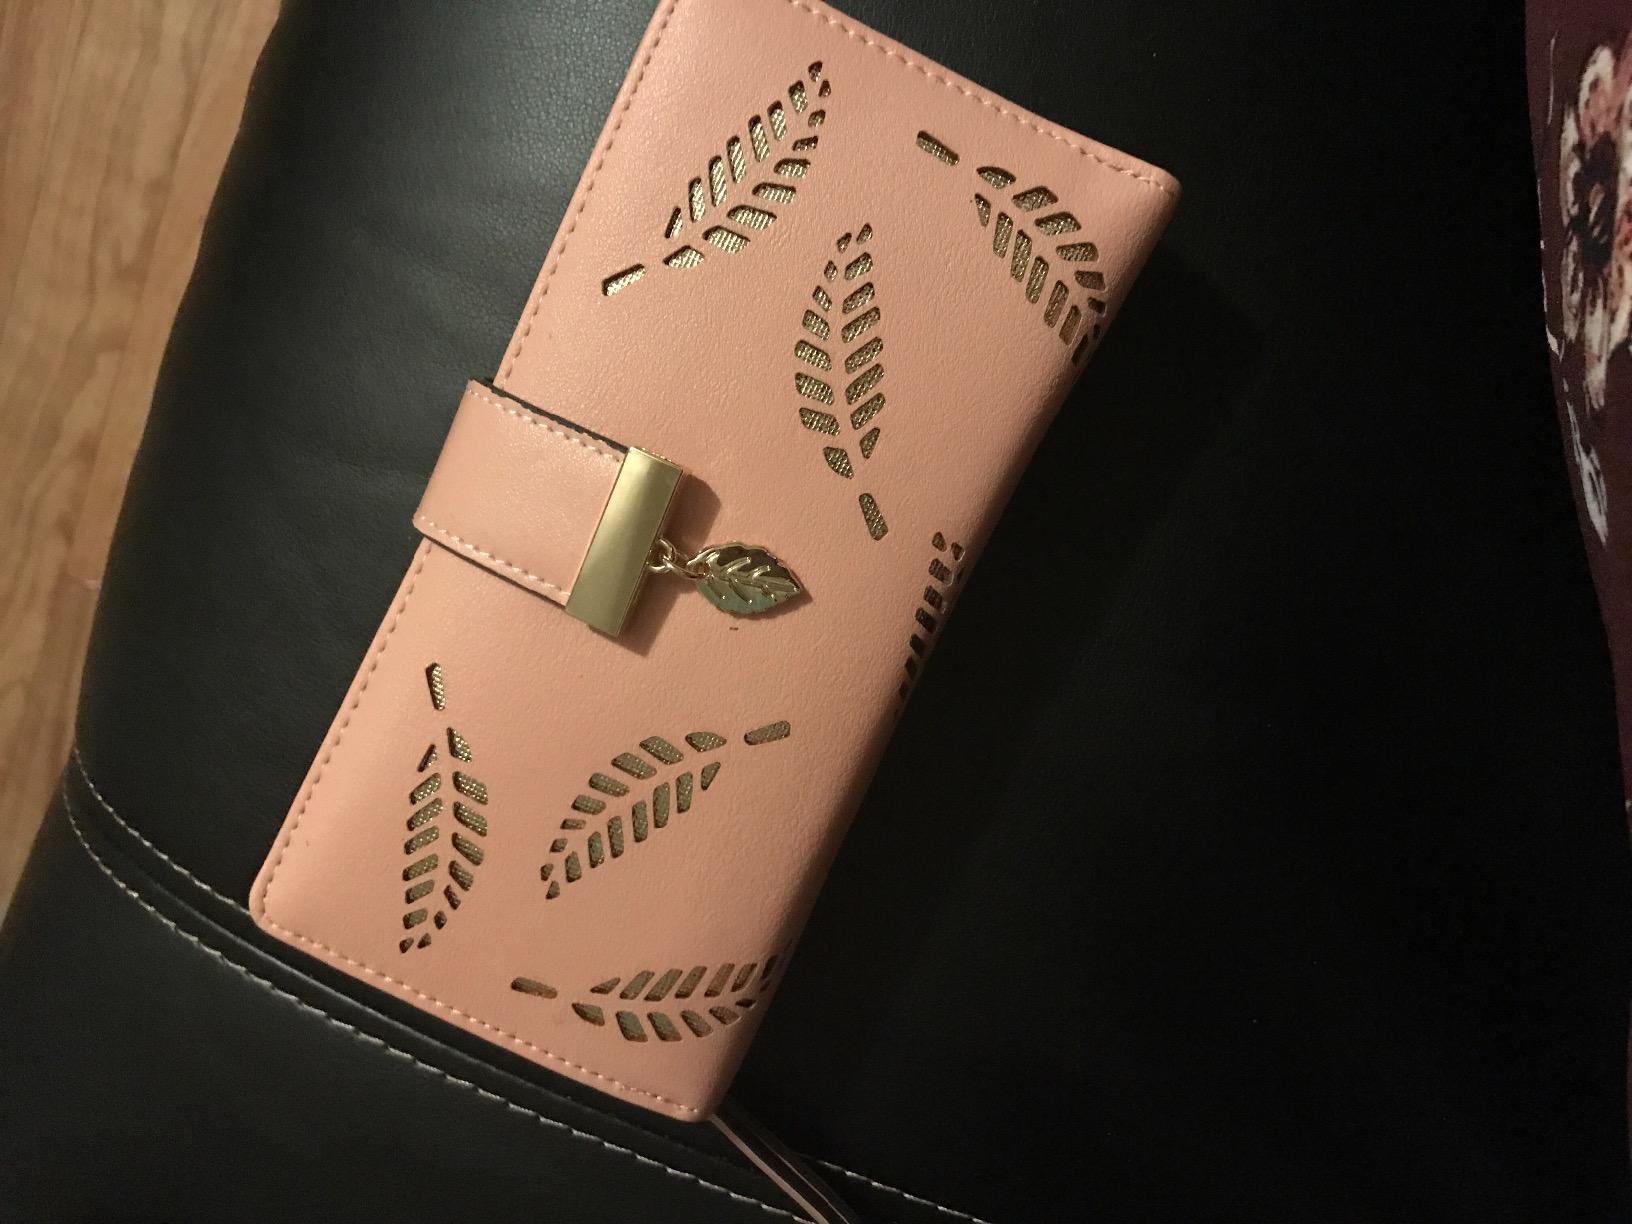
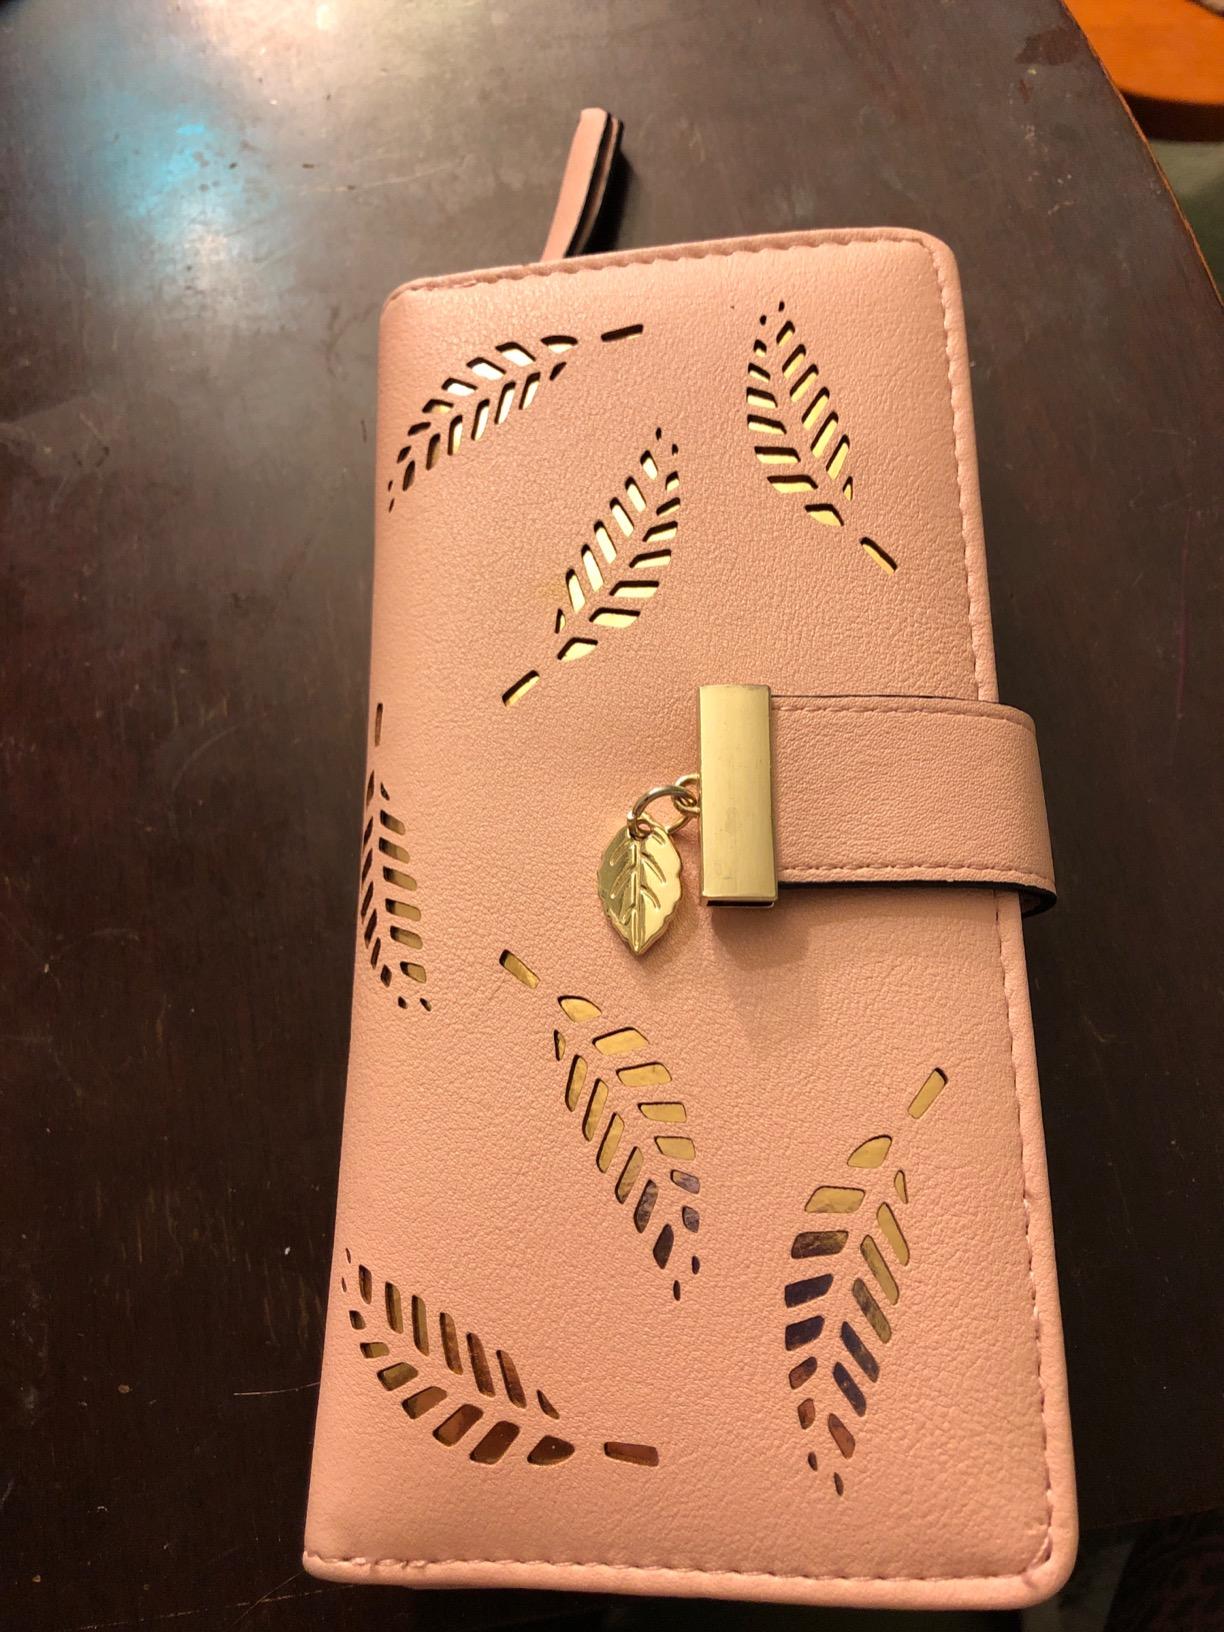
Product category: accessories_handbag
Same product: yes